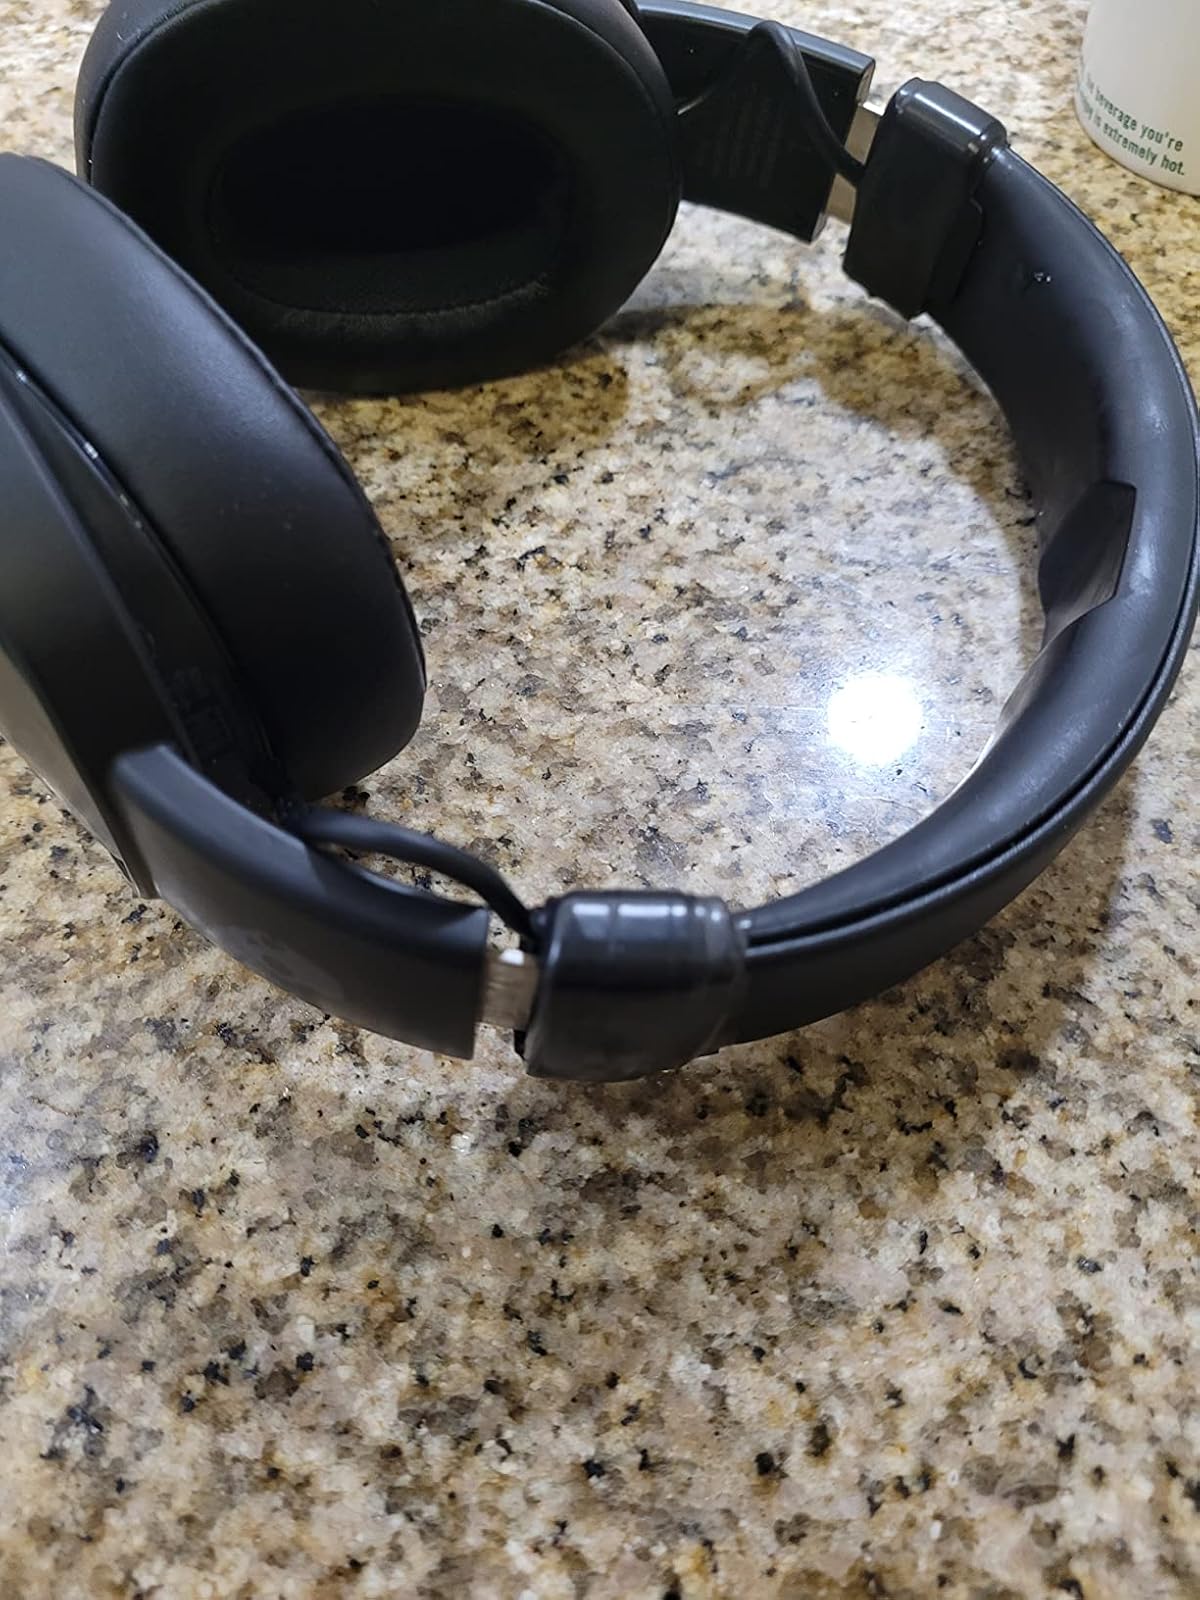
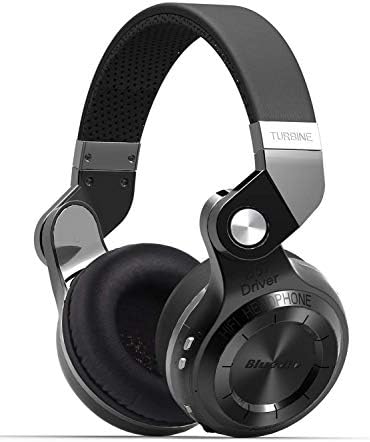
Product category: headphones
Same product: no